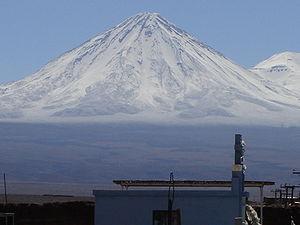
Le Licancabur est un stratovolcan andin, situé à la frontière entre la Bolivie et le Chili.